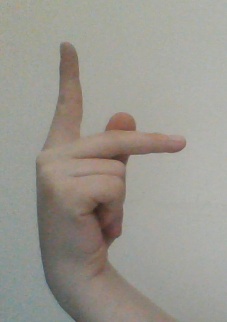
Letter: dha